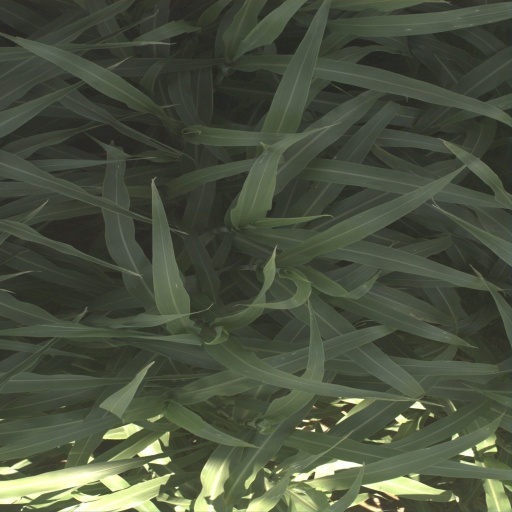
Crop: sorghum